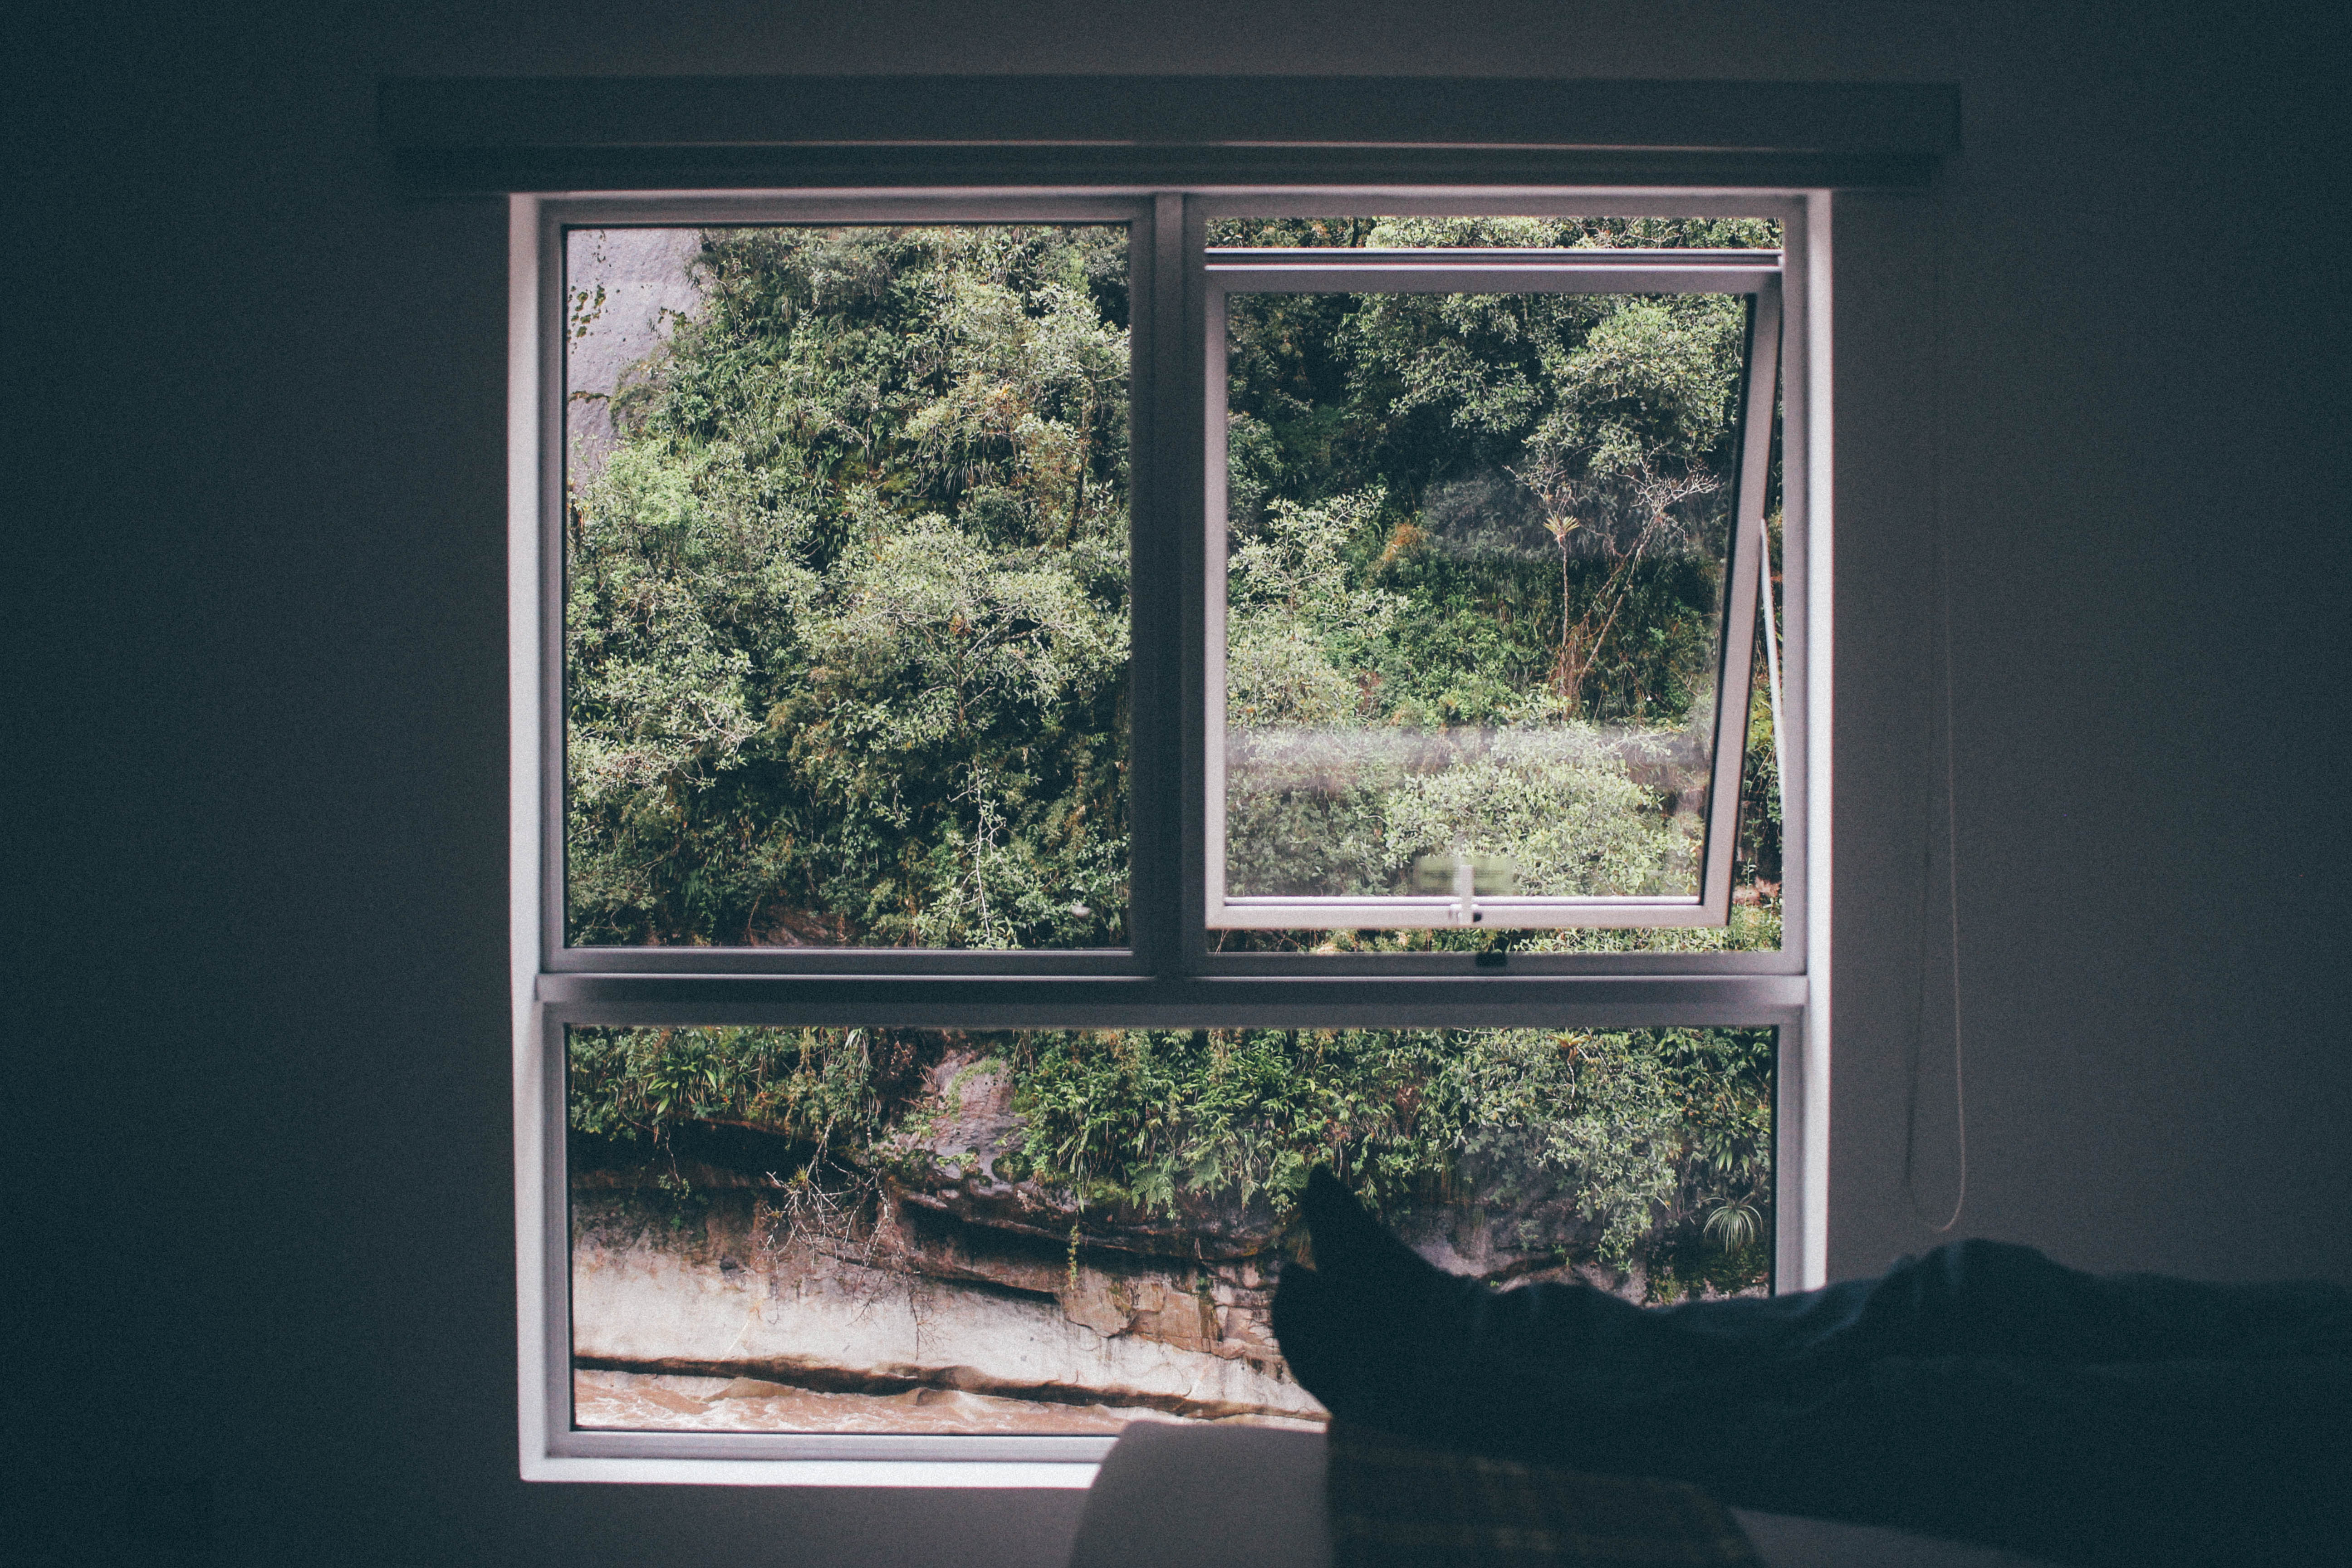
house, feet, window, home, wall, door, plants, interior design, trees, legs, estate, lying, window covering, sash window